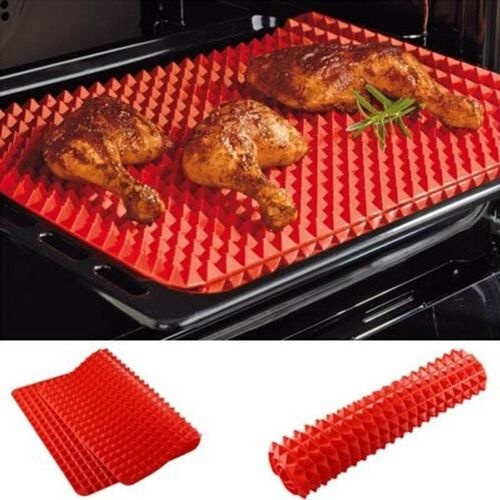
Pyramid Silicone Mat Non Stick Fat Reducing  - UK Seller
Silicone offers the ultimate in non-stick and this Silicone pyramid mat just perfect for all your grilling. So why not line your Grill Pan with a Silicone Pyramid Baking Mat. The Silicone Pyramid Baking Mat is a fantastic way to cook, the special pyramid design helps hot air can circulate more effectively giving a more even cook and an all over crunch This same design ensures all the fat and juices drip off the food leaving your grub crispier and tastier. Say no horrible greasiness and yes to healthier food Durable High Grade Silicone Heavy duty, better quality. Temperature resistant from -20 to 220°C Dishwasher, Oven and Freezer safe Odourless, won’t absorb tastes or smells Non stick, safe single piece construction Easy to clean approx 16.25" X 11.5"
Category: Home & Garden > Kitchen & Dining > Cookware & Bakeware > Bakeware Accessories > Baking Mats & Liners > Baking Mats